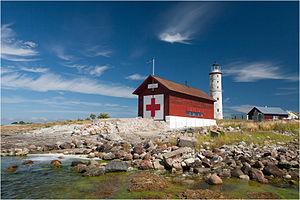
Vilsandi est une île d'Estonie, située dans la mer Baltique. Elle couvre une superficie approximative de 9 kilomètres carrés, et est le point le plus occidental habité du pays. L'île abrite le Parc national de Vilsandi.